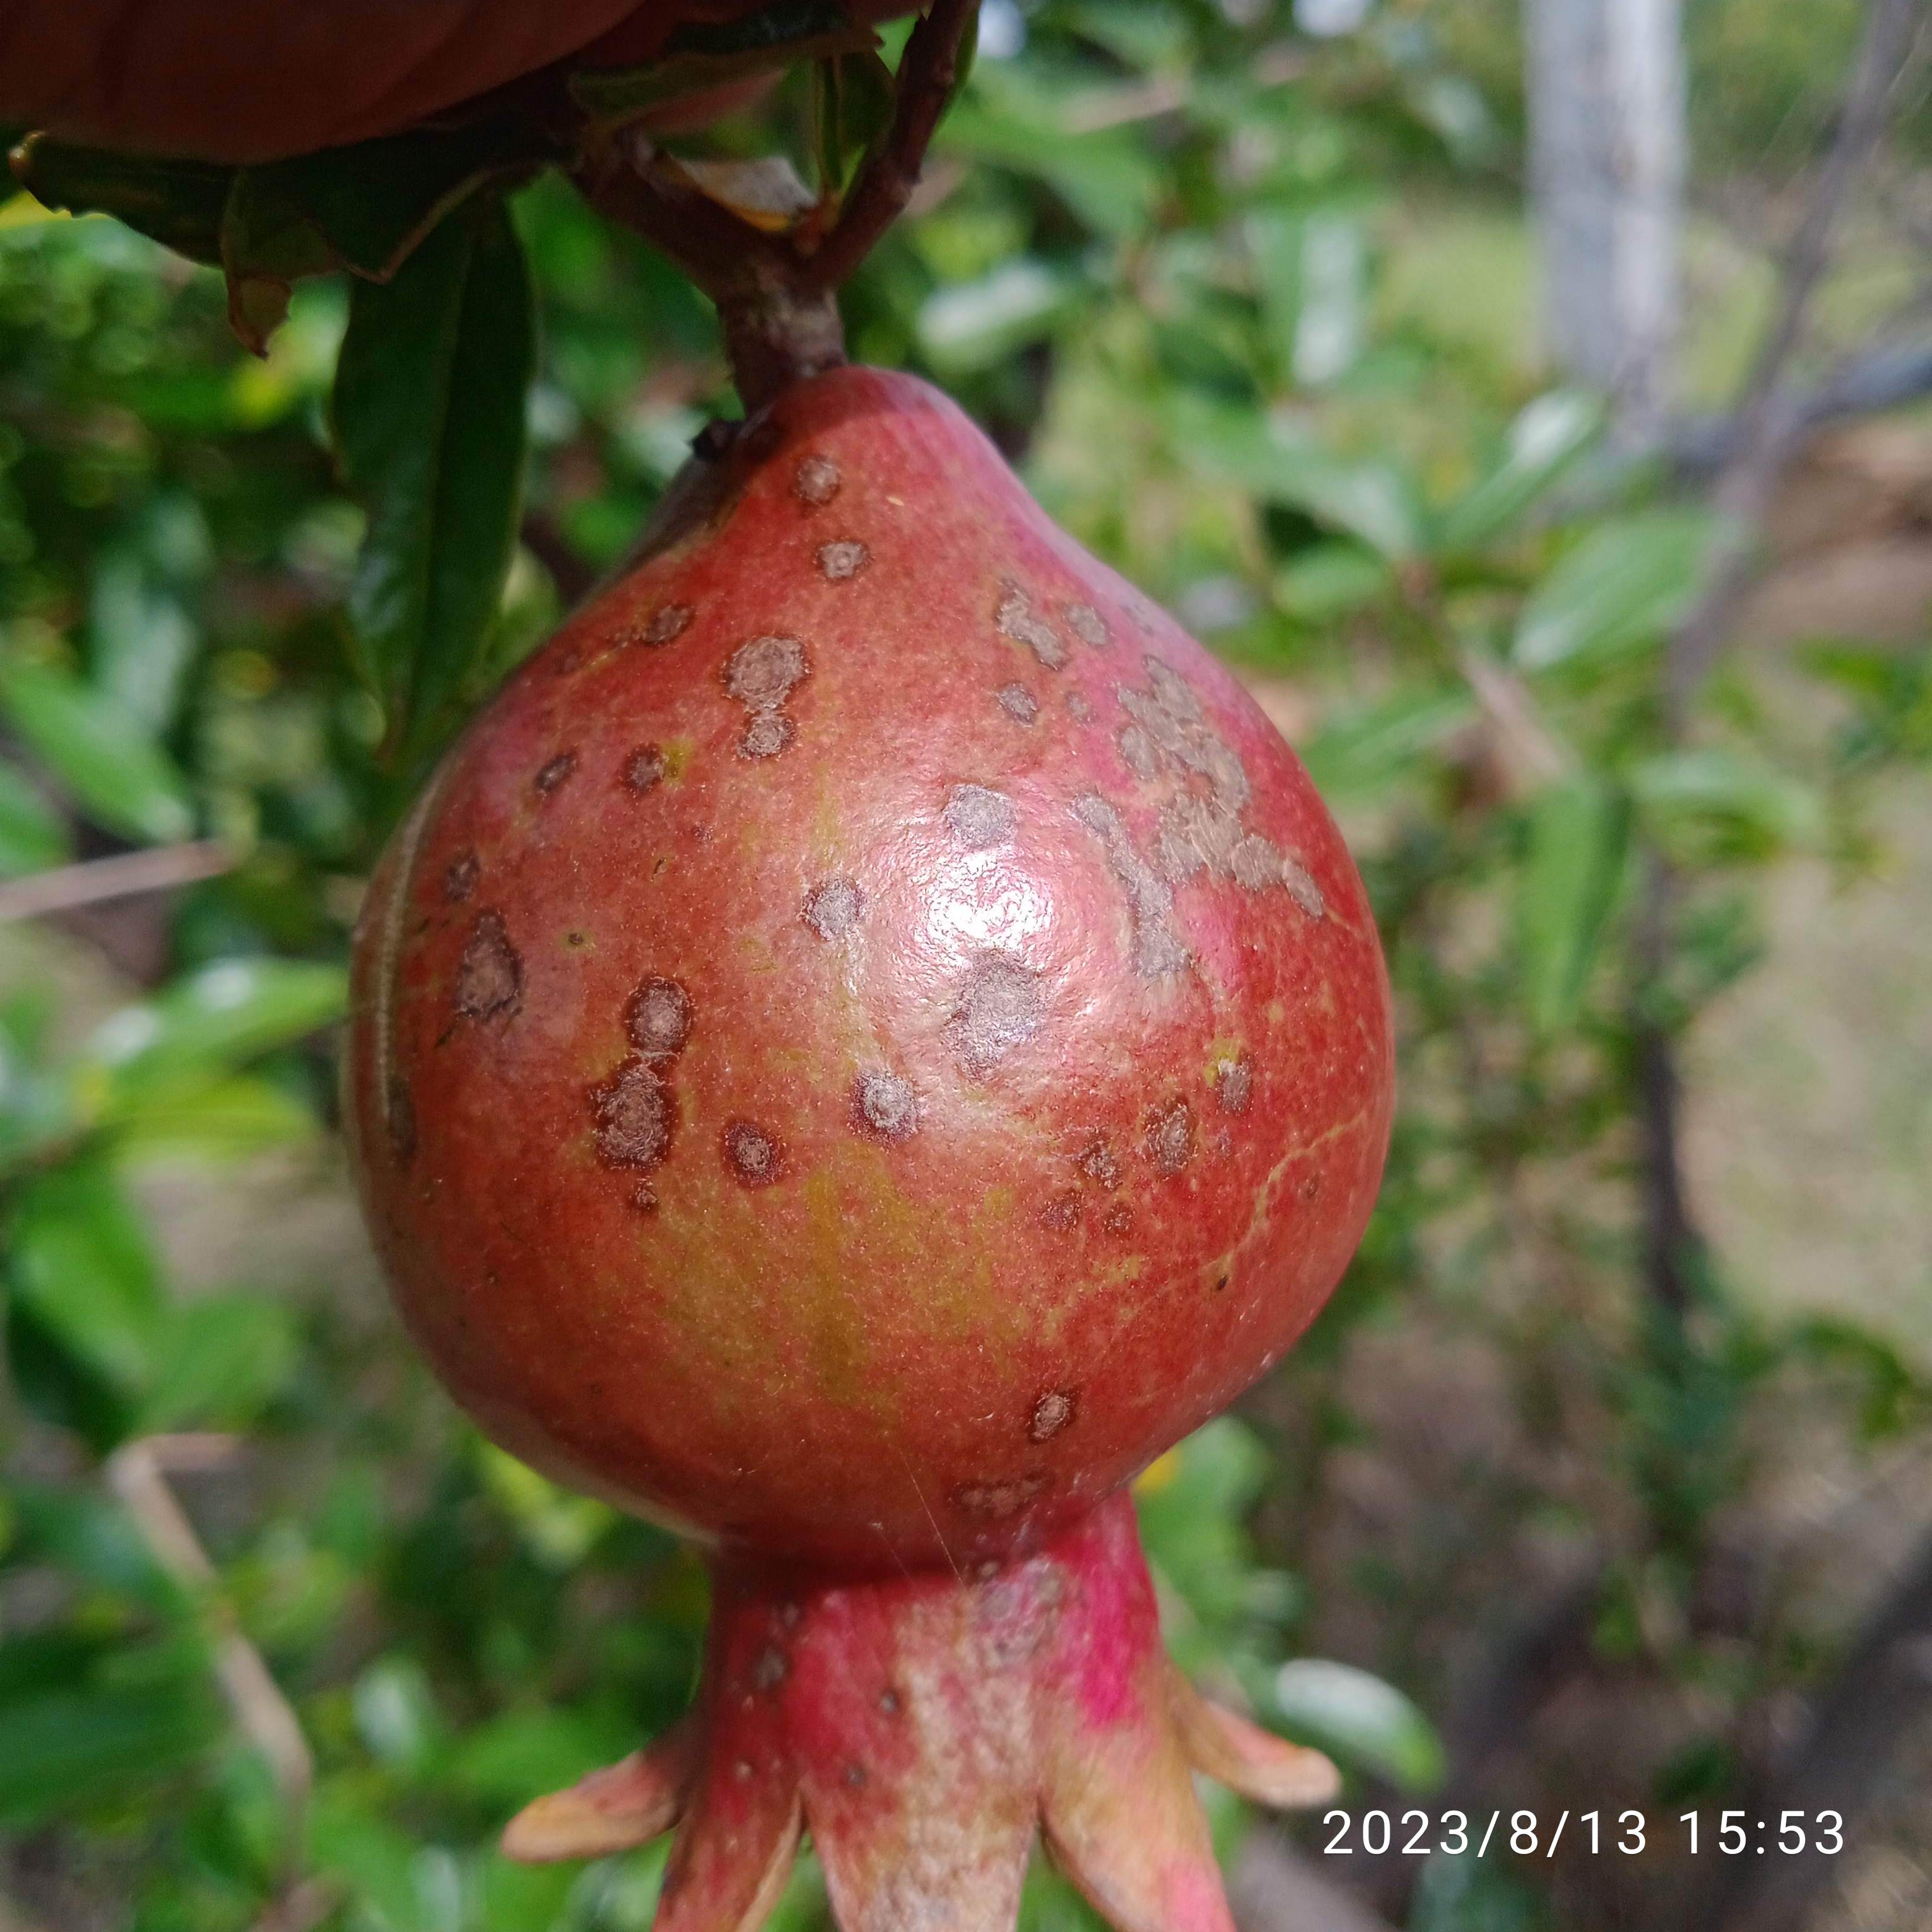
Label: Cercospora